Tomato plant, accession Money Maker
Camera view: horizontal (90 deg, fisheye); turntable rotation: 120 degrees
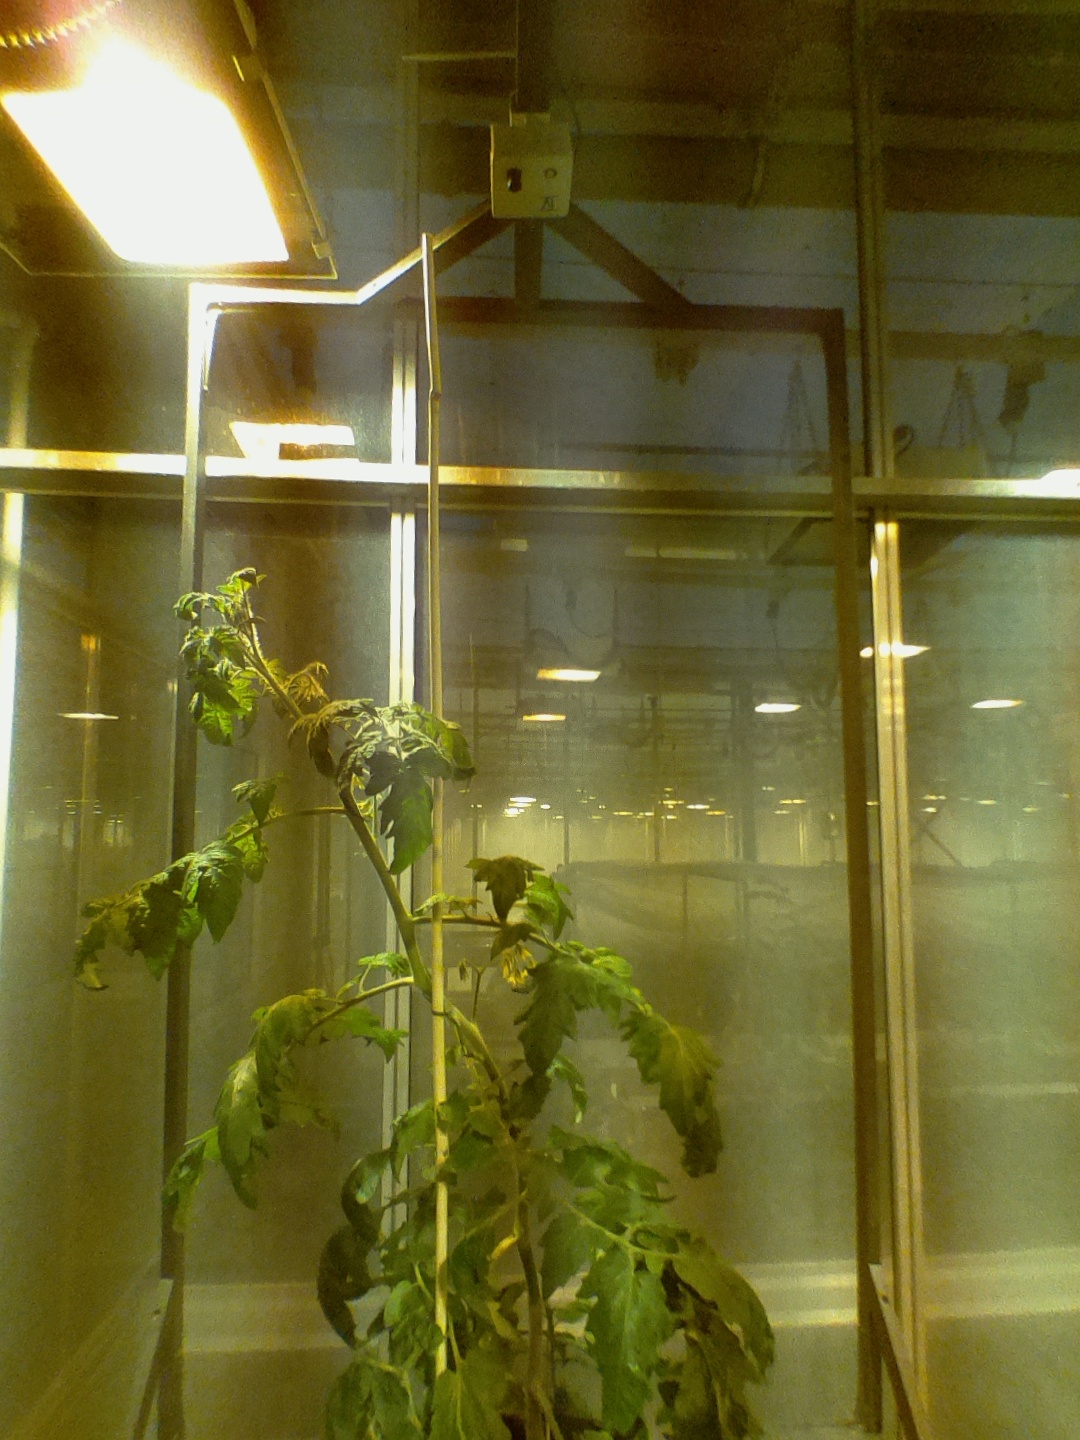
BBCH growth stage 67: Full flowering, 70%-80% of flowers open, more petals falling